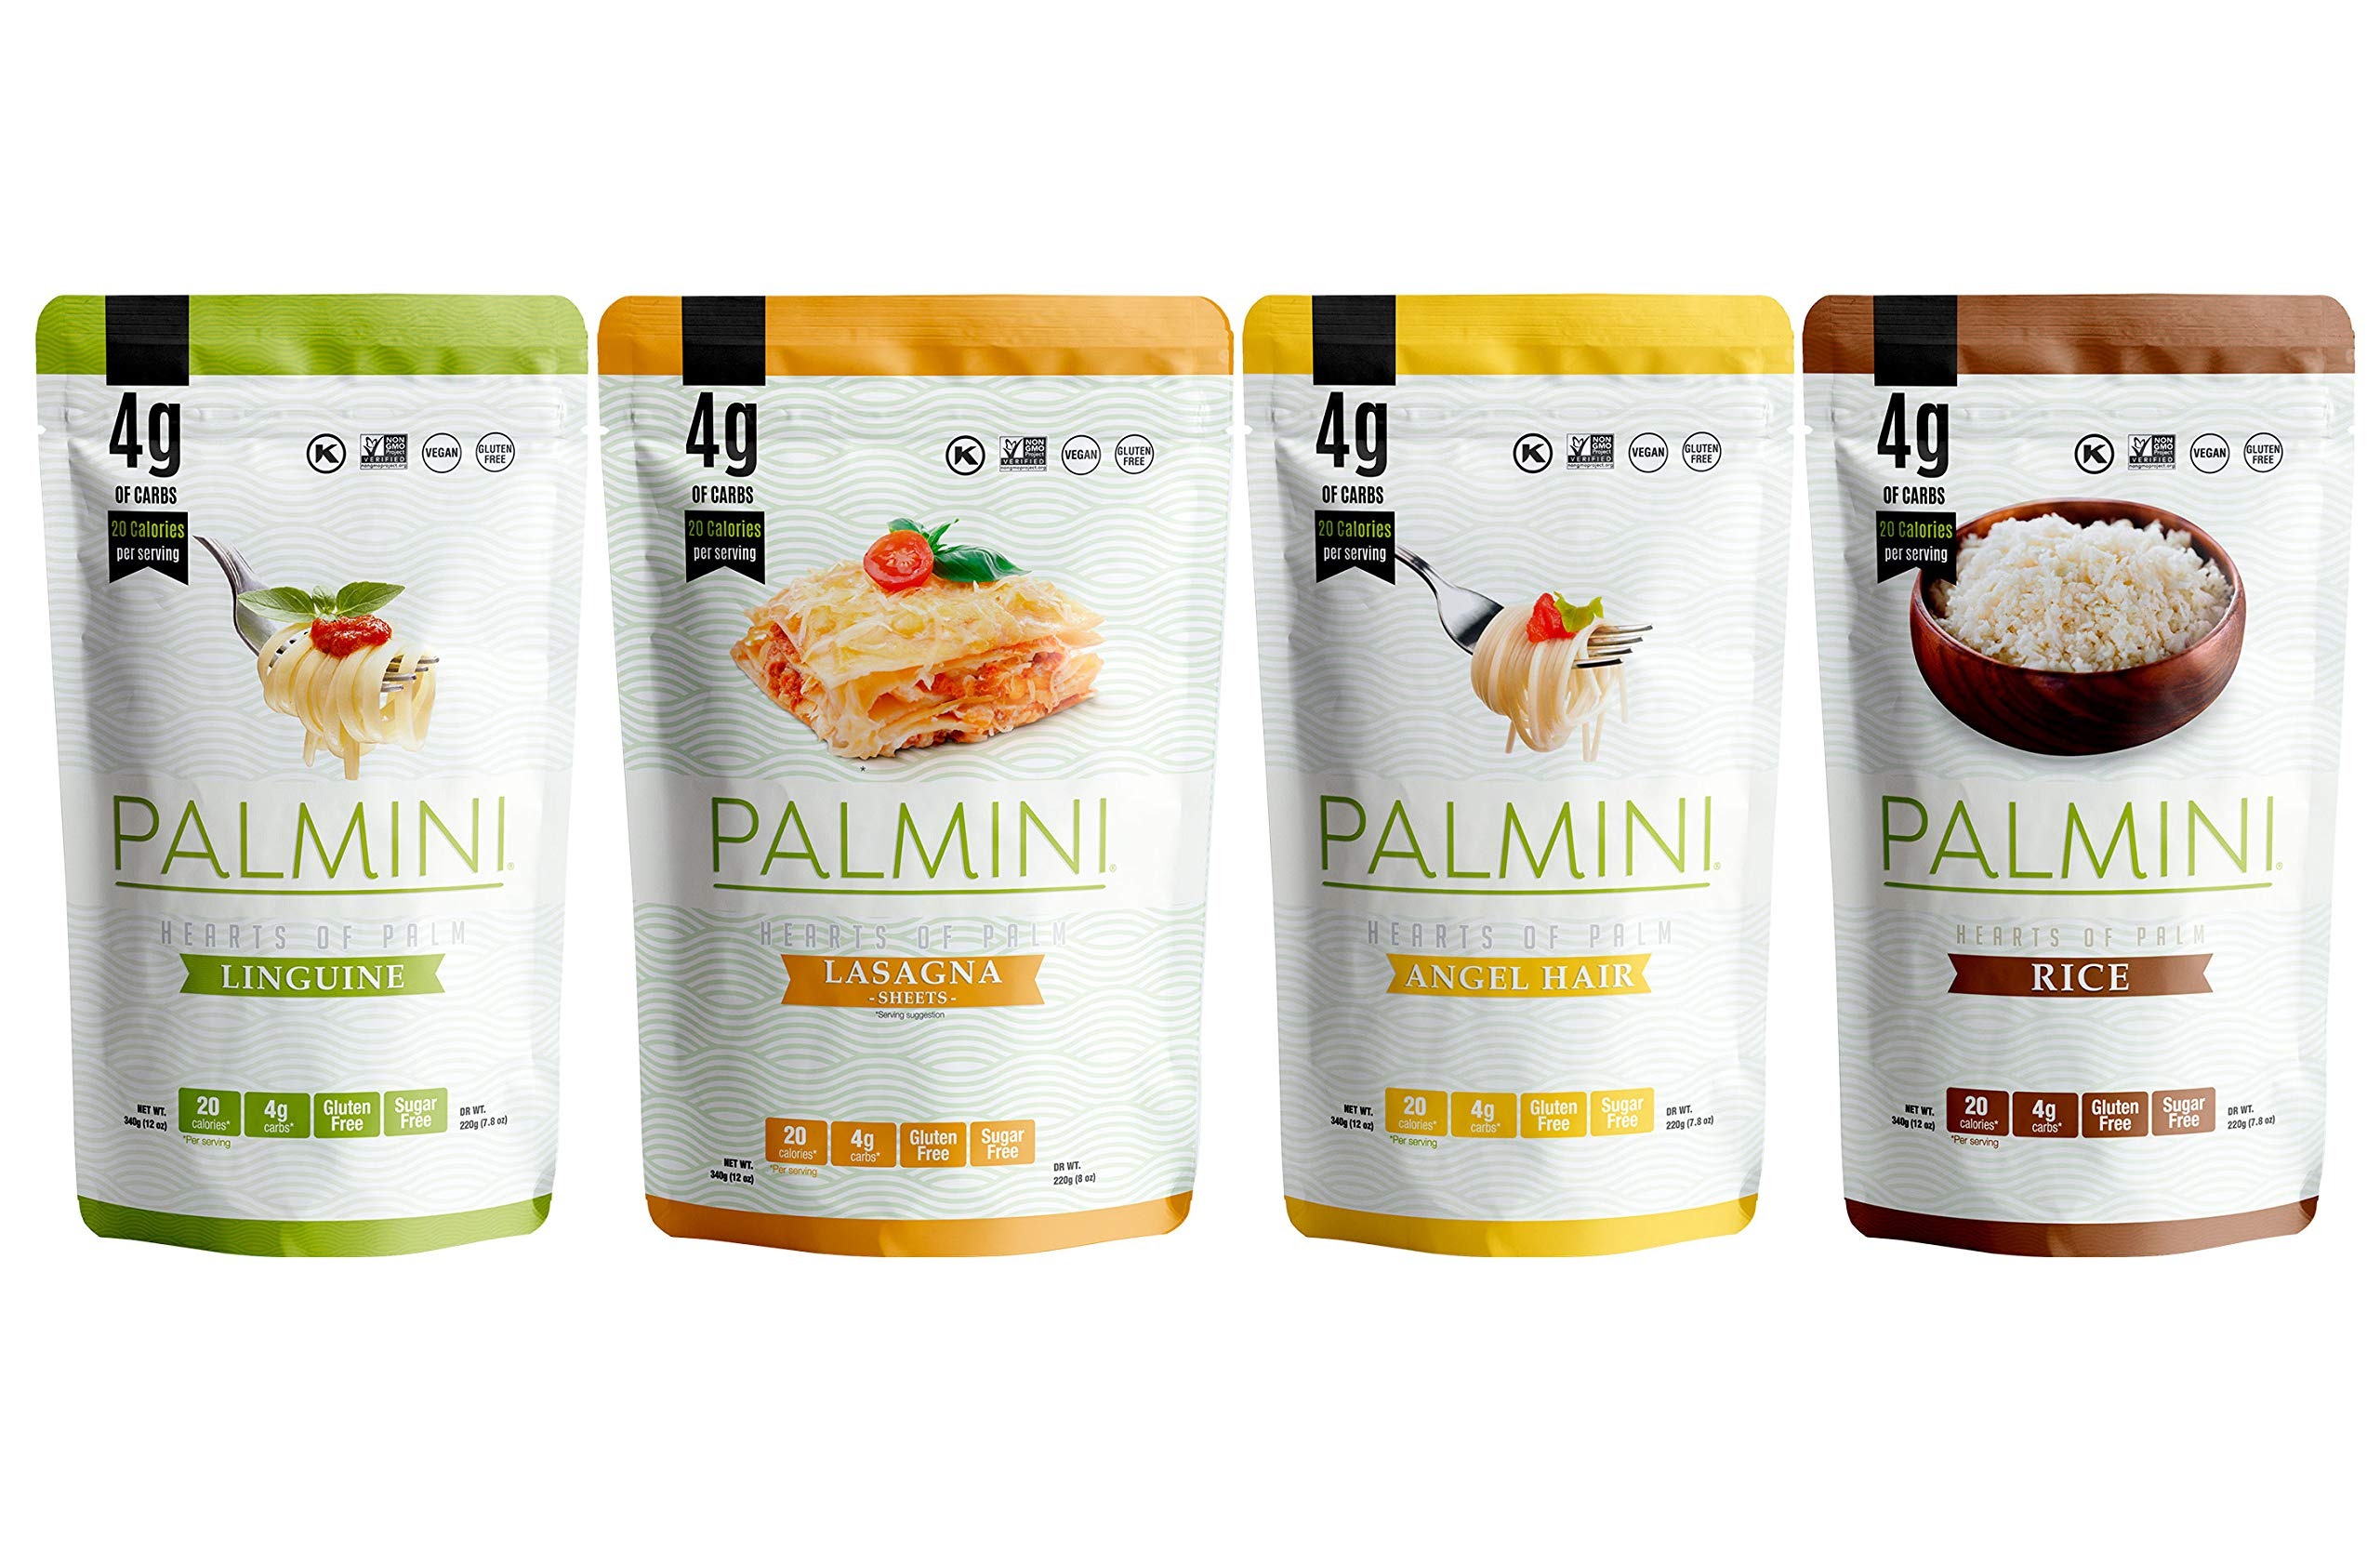
Item Name: NEW !! Palmini Pouch VARIETY PACK | Linguine | Angel Hair | Lasagna | Rice | 4g of Carbs | As Seen On Shark Tank | Gluten Free (12 Ounce (Pack of 4))
Bullet Point 1: Pouch VARIETY PACK | Linguine | Angel Hair | Lasagna | Rice | 4g of Carbs | As Seen On Shark Tank | Gluten Free 12 Ounce
Bullet Point 2: We are devoted to creating a sustainable product. Our hearts of palm are harvested using a multi-stem system so that the trees are never cut down completely in the process! They can regrow sustainably for years.
Bullet Point 3: Our products can fit seamlessly into every diet! They are vegan, vegetarian, keto, paleo, kid friendly and FULL of nutrients!
Bullet Point 4: Packaging may vary.
Bullet Point 5: Linguine Angel Hair Lasagna Rice
Product Description: Pouch VARIETY PACK | Linguine | Angel Hair | Lasagna | Rice | As Seen On Shark Tank | Gluten Free (12 Ounce (Pack of 4)). Packaging may vary. We are devoted to creating a sustainable product. Our hearts of palm are harvested using a multi-stem system so that the trees are never cut down completely in the process! They can regrow sustainably for years. Our products can fit seamlessly into every diet! They are vegan, vegetarian, keto, paleo, kid friendly and FULL of nutrients!
Value: 12.0
Unit: Ounce

Price: 4.48